USS Cooper

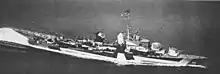
"Cooper" in late 1944.

In the Battle of Ormoc Bay, was sunk and "Take" was damaged by the American destroyers. In addition to the loss of "Cooper", "Allen M. Sumner" and "Moale" were both damaged.